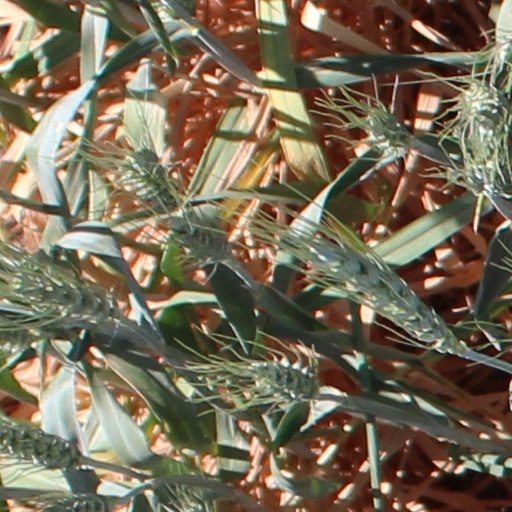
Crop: wheat